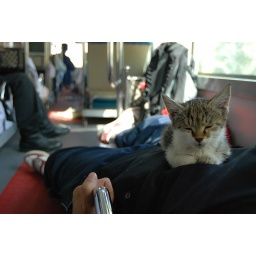
An adorable kitten adopted by the bus driver along the way.